Tata Nano

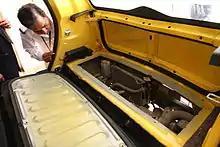
Tata Nano engine in trunk that is only accessible from inside as a cost reduction feature

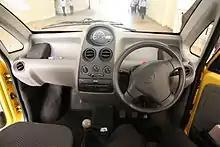
The Tata Nano's dashboard is very simple.

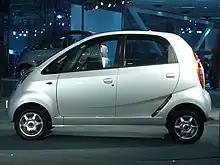
The car's exterior and interiors were designed at Italy's Institute of Development in Automotive Engineering.

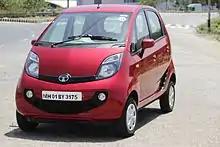
2015 Tata GenX Nano (facelift)

In May 2015, to revive the model's sales, Tata Motors introduced a series of enhancements both inside and outside the car. The name was changed to "GenX Nano" to underline the changes, the range was offered in 21 different versions, among them a 5-speed automated manual transmission. Electric power steering, air conditioning, and Bluetooth radio were available on top models in addition to new colors and alloy wheels. The body was strengthened and the front and rear bumpers were changed, which slightly increased the length to 3,164 millimeters. The interior was also redesigned with new fabrics and improved soundproofing. The rear hatchback and 5-seat homologation were introduced. The engine remained the 2-cylinder with 38 hp.